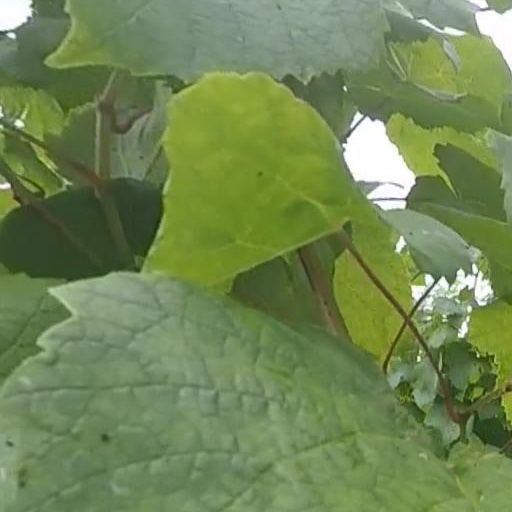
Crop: grape